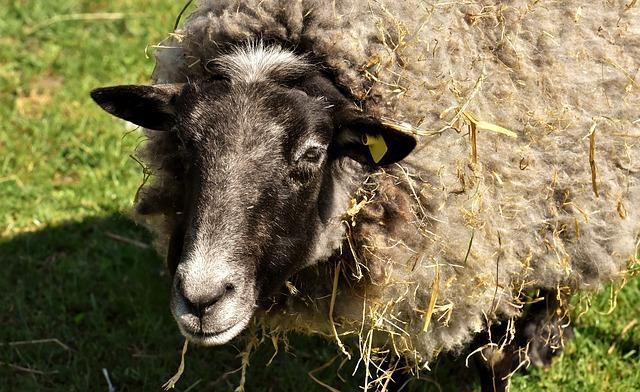
sheep